Ford Super Duty

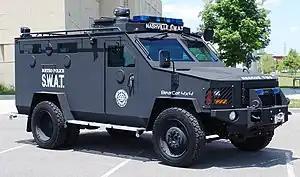
Lenco BearCat 4×4 armored personnel carrier

As of 2016, the Ford Super Duty is sold in the United States, Canada, Mexico, Venezuela (F-250 and F-350), Suriname, Brazil (F-350/F-4000), Argentina (F-4000 only), Angola (F-250 and F-350), Cambodia, the Middle East, and Iceland (F-350 only) in left-hand drive (LHD) only.